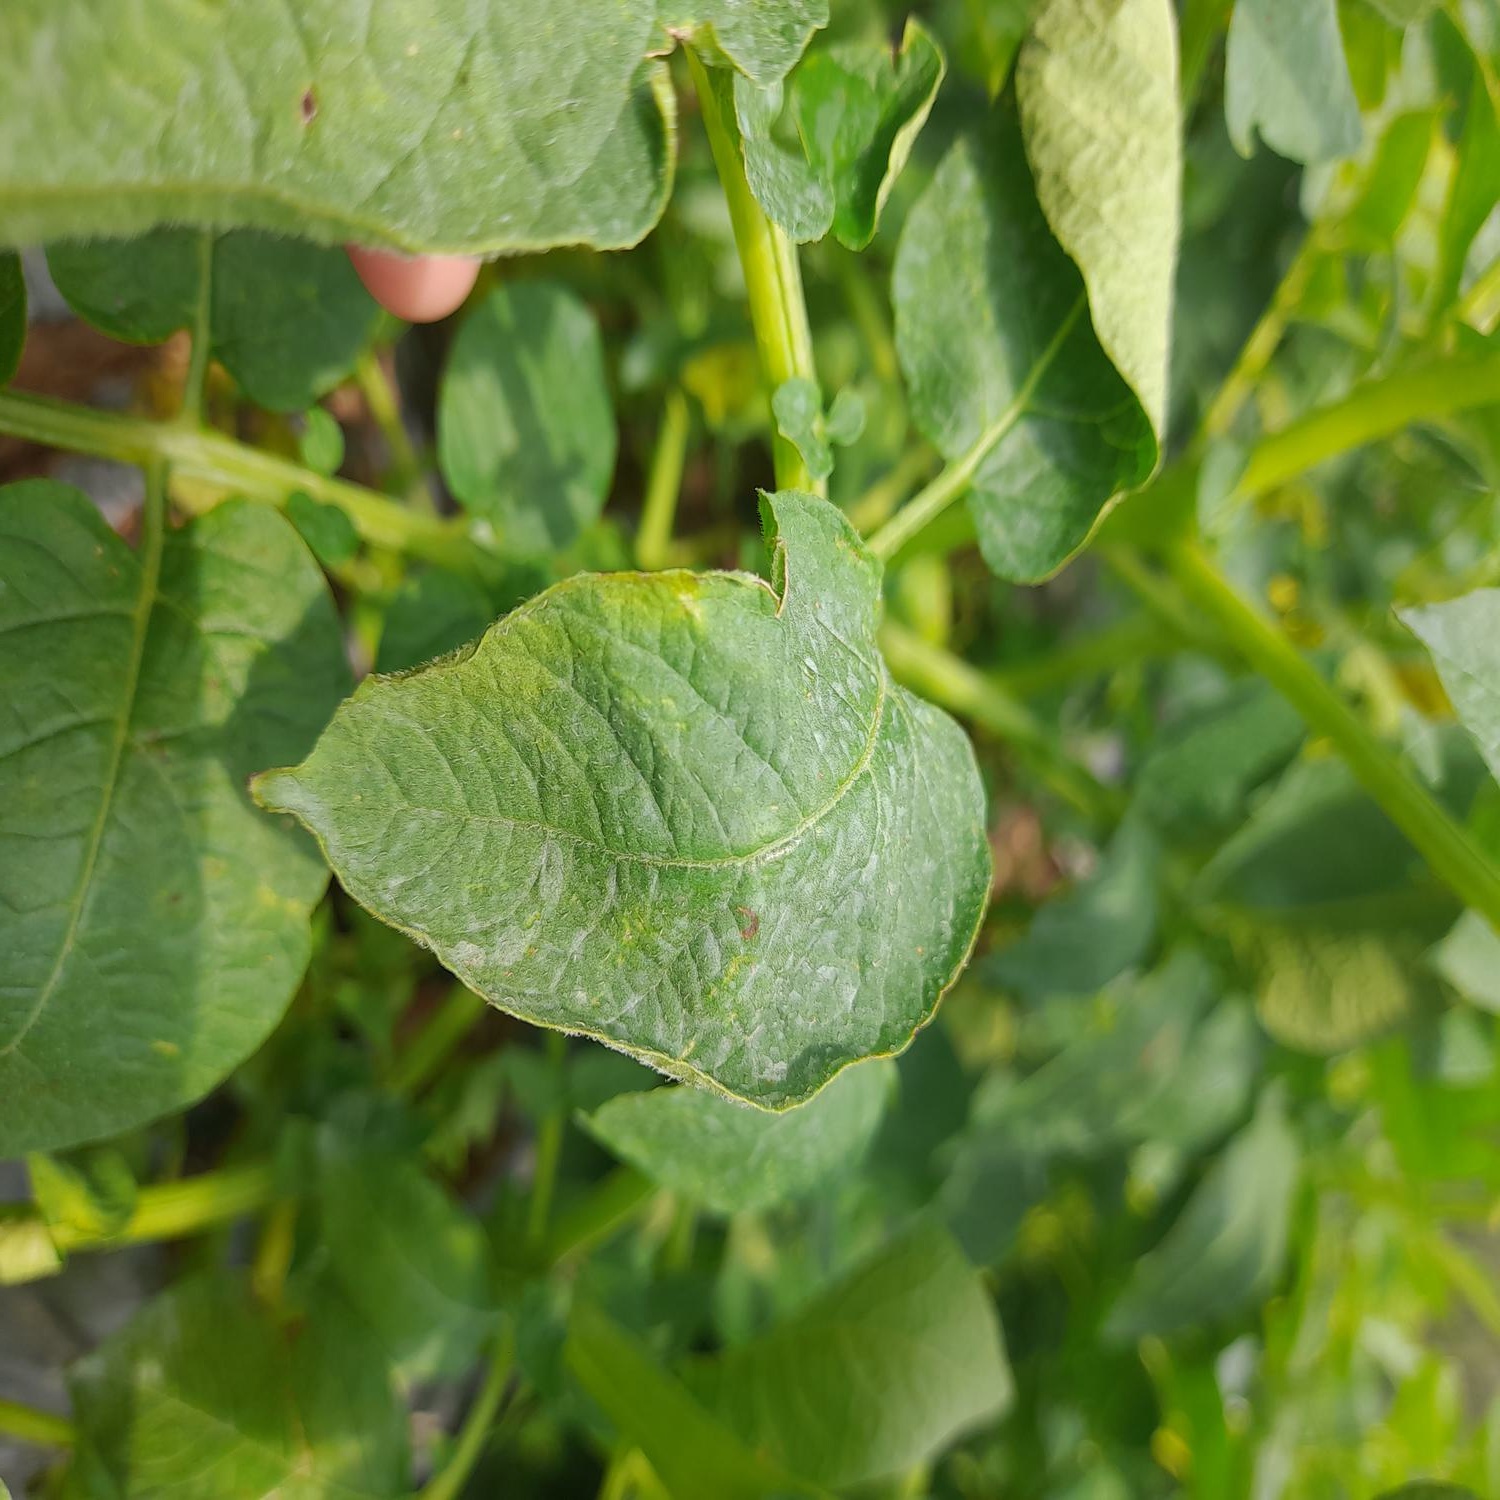
Etiqueta: Virus